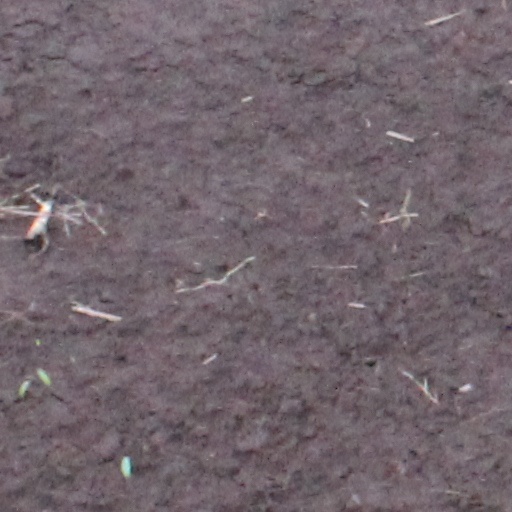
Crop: wheat